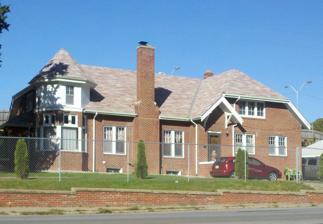
Building: Harry Buford House
Country: United States of America
Year built: 1929
Historic site in Omaha, Nebraska Harry Buford House Harry Buford House Location Omaha, Nebraska Coordinates 41°16′33″N 95°57′25″W / 41.27583°N 95.95694°W / 41.27583; -95.95694 Built 1929 Omaha Landmark Designated April 12, 1983 Location of Harry Buford House in Nebraska The Harry Buford House is a historic house located at 1804 North 30th Street in North Omaha , Nebraska . Built in 1929 in a Period Revival style, it was designated a landmark by the City of Omaha in 1983. History Harry Buford was an African American associate of the political organization of city boss Tom Dennison . Reportedly, the location of the Buford House on the west side of 30th Street indicated the status of the Buford family in Omaha during a time of racial segregation . The Buford house is a rare example of Period Revival style located in an inner city neighborhood such as the Near North Side of Omaha , rather than with the majority of houses of that style, which were being constructed in the then-new suburban neighborhoods of Country Club , Minne Lusa, and Morton Meadows . See also Jack Broomfield Architecture in North Omaha, Nebraska History of North Omaha Landmarks in Omaha References